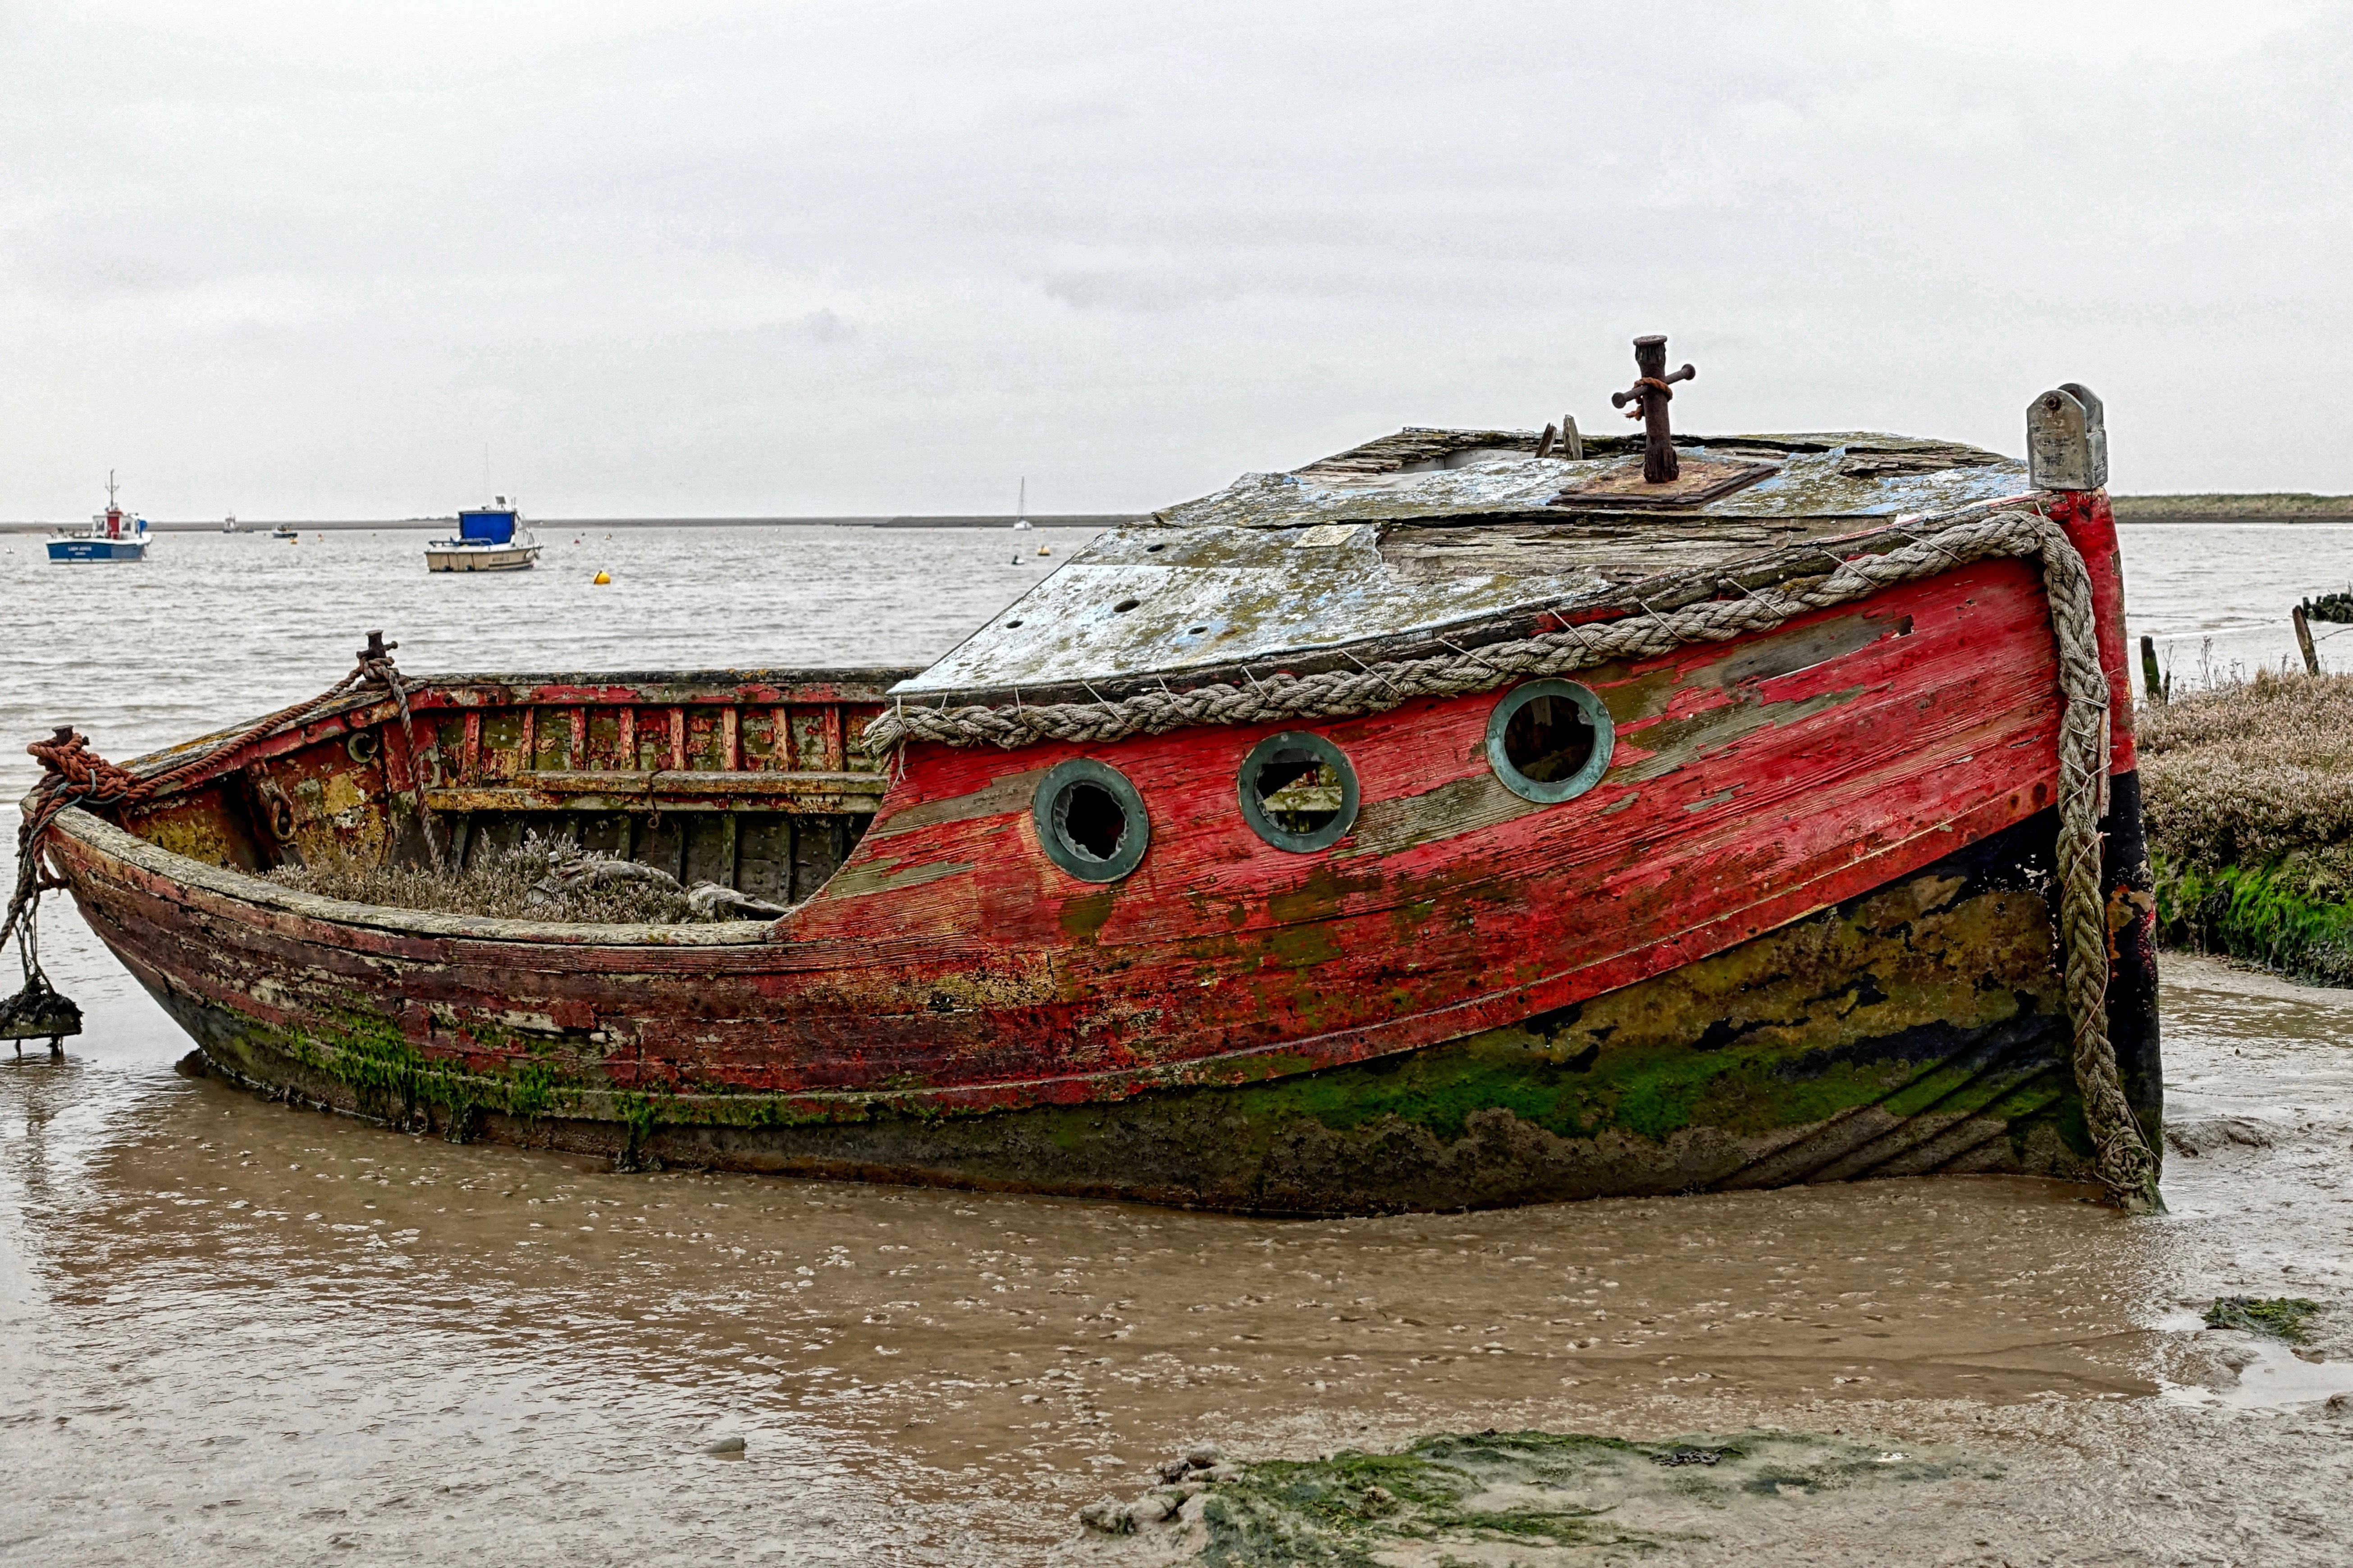
sea, coast, water, ocean, boat, river, ship, red, vehicle, fishing, abandoned, waterway, beached, motorboat, fishing boat, boating, marine, wreck, watercraft, barque, fishing vessel, long tail boat, watercraft rowing